Avarth

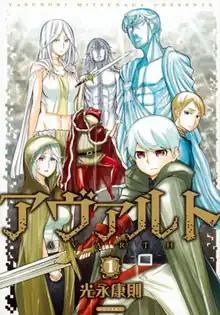
First volume cover

is a Japanese manga series written and illustrated by Yasunori Mitsunaga. It was serialized in Kodansha's "shōnen" manga magazine "Monthly Shōnen Sirius" from December 2015 to September 2017, with its chapters collected in six "tankōbon" volumes.